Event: Ecuador Earthquake
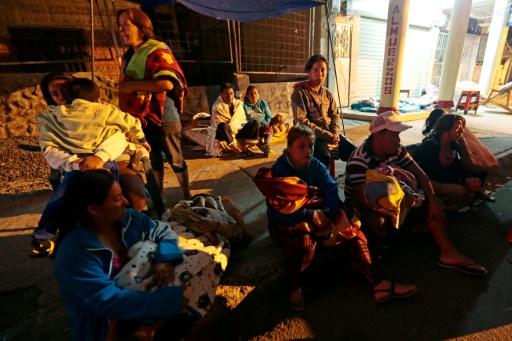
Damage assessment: no_damage